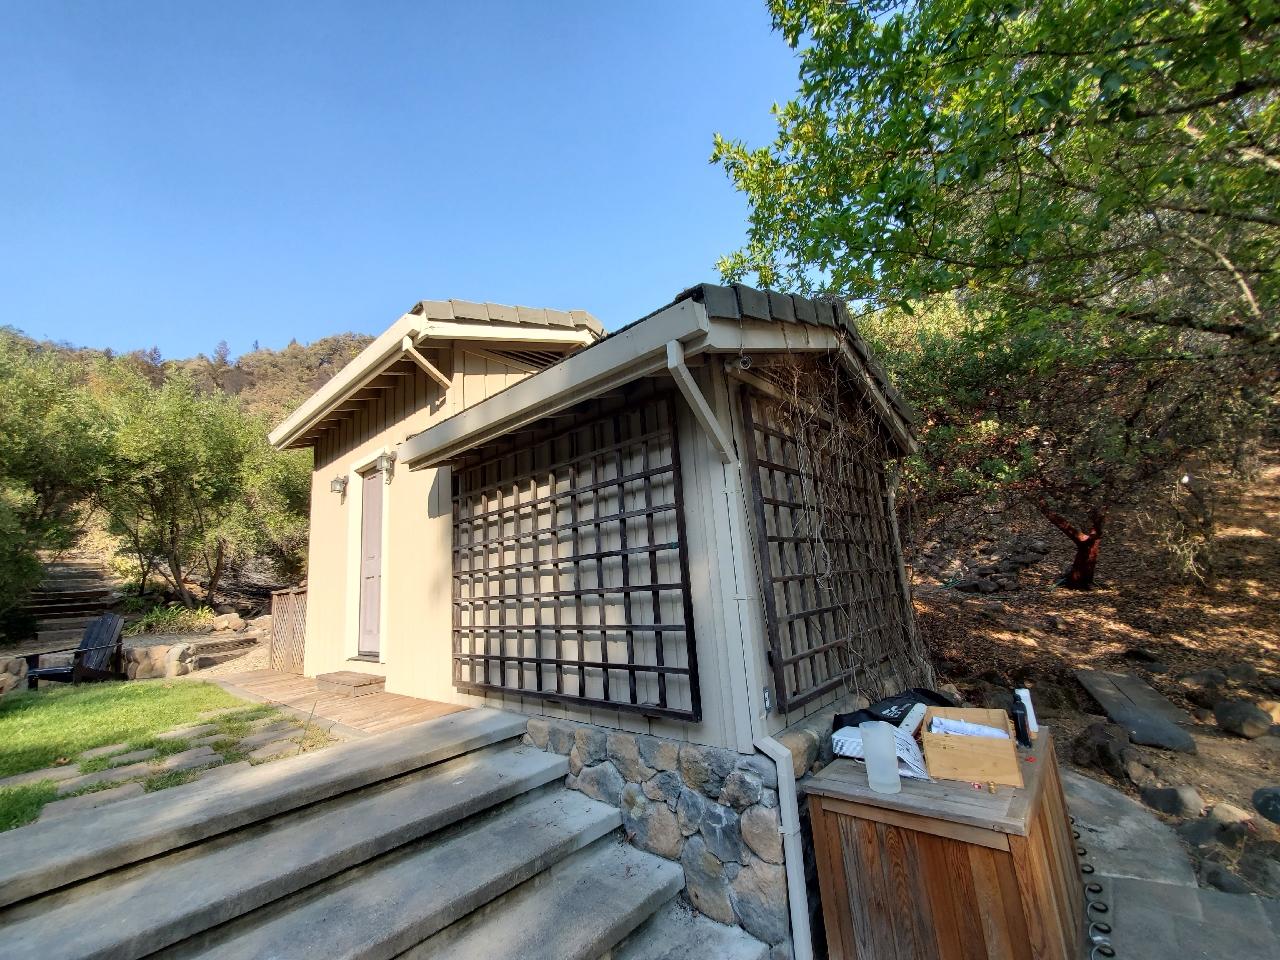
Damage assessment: no_damage